Poole

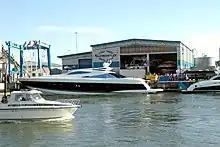
The Sunseeker shipyards opposite Poole Quay

The natural environment of Poole is characterised by lowland heathland to the north and wooded chines and coastline to the south. The heathland habitat supports the six native British reptile species and provides a home for a range of dragonflies and rare birds. Development has destroyed much of the heath but scattered fragments remain to the north of Poole and have been designated Special Protection Areas. The town lies on unresistant beds of Eocene clays (mainly London Clay and Gault Clay), sands and gravels. The River Frome runs through this weak rock, and its many tributaries have carved out a wide estuary. At the mouth of the estuary sand spits have been deposited, enclosing the estuary to create Poole Harbour.